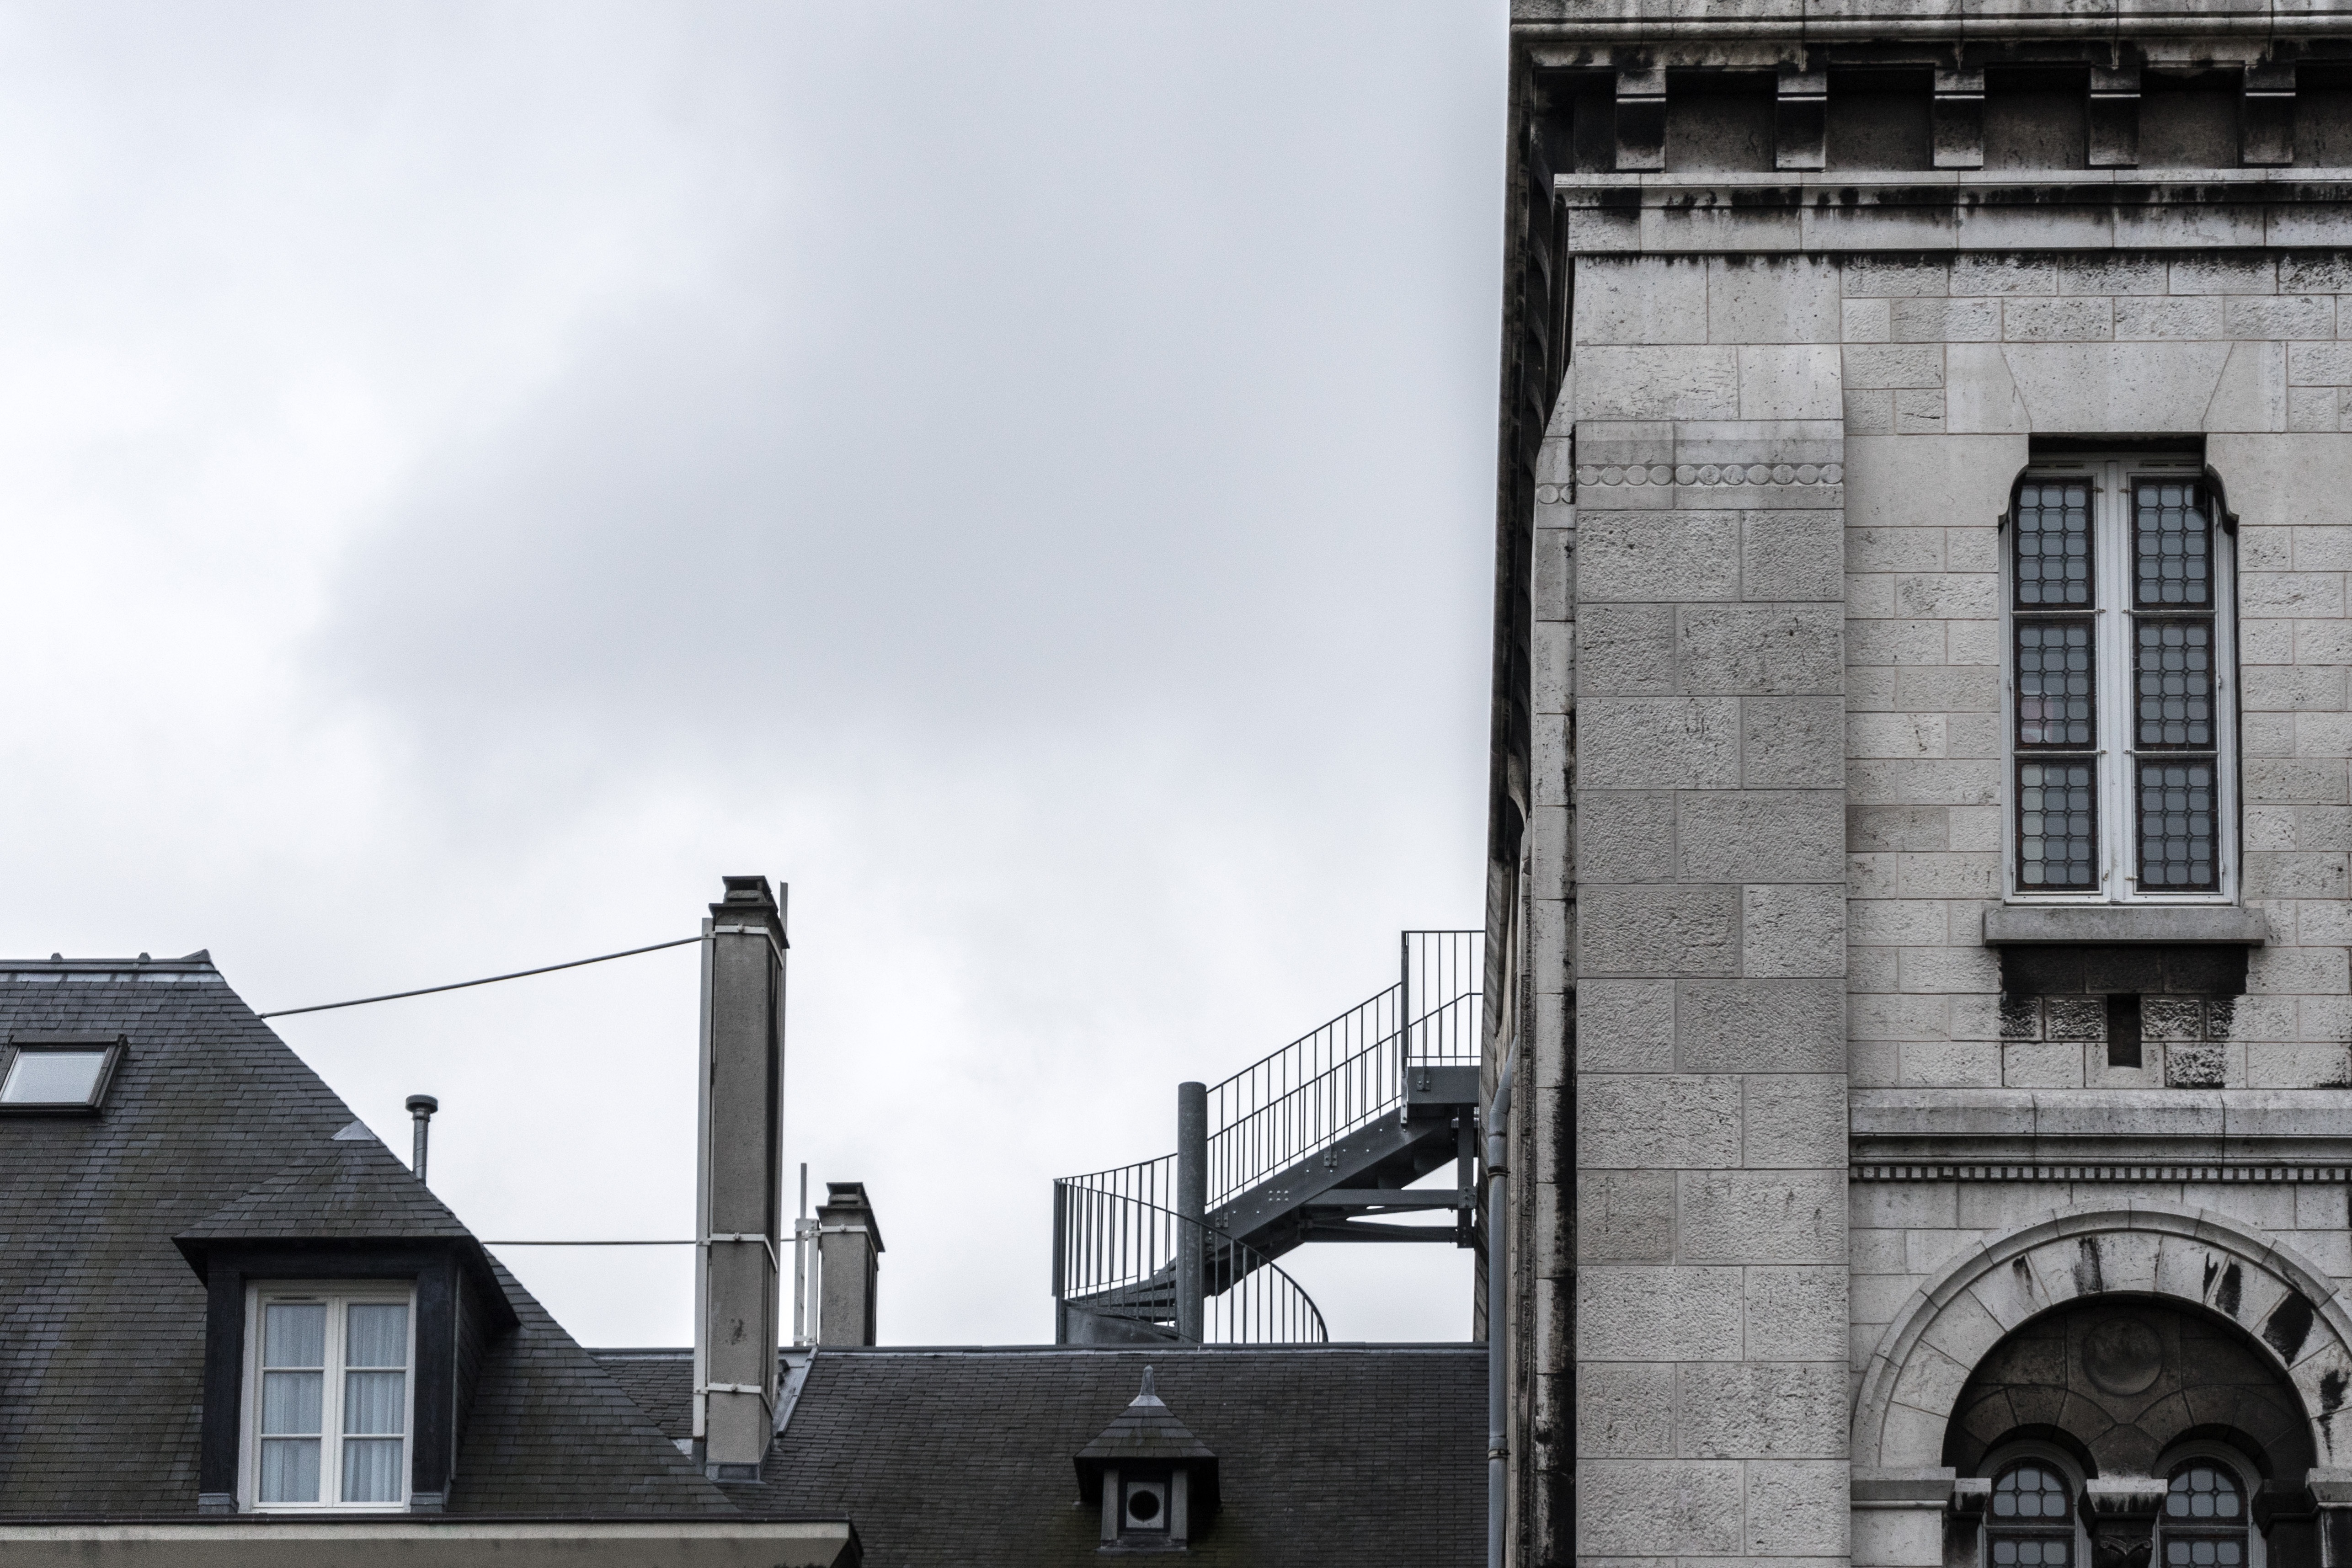
architecture, road, street, house, town, city, paris, downtown, tower, facade, church, old building, urban area